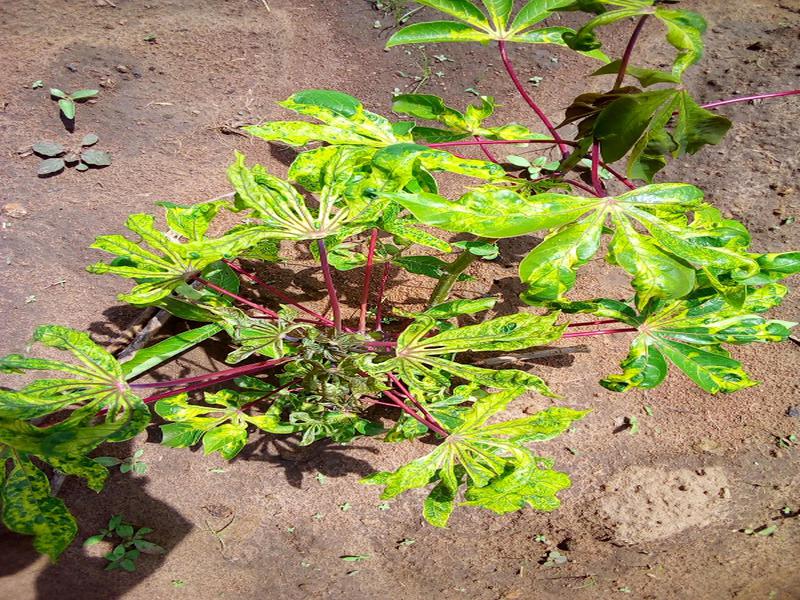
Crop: cassava
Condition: mosaic_disease